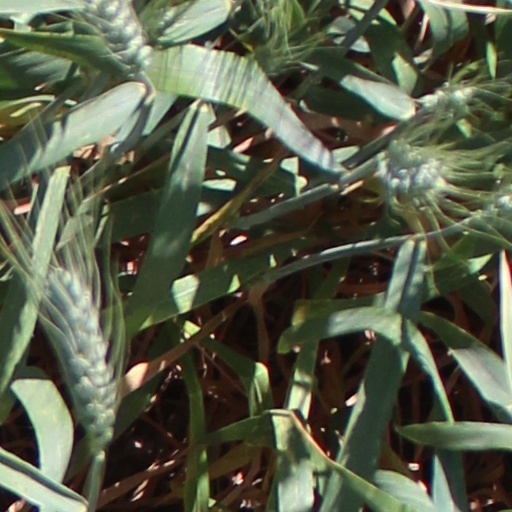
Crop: wheat